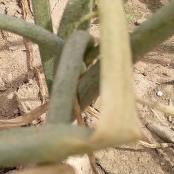
Crop: Onion
Condition: virosis-d